African-American Muslims

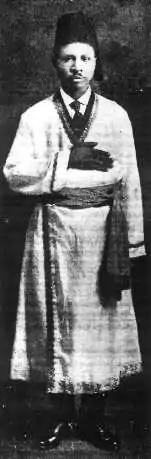
Noble Drew Ali of the Moorish Science Temple of America

The Moorish Science Temple of America (MSTA) is an American organization founded in 1913 by self-proclaimed prophet Noble Drew Ali. Born in 1886 in North Carolina, Ali claimed to be returning African-Americans to the creed and principles of their ancestral religion, Islam. The tradition is not, however, historically connected to mainstream Islam; instead, it emerged independently in the United States with inspiration from the Muslim tradition. Ali's teachings aligned with Sufi ideas regarding the higher self and the lower self; they also drew heavily from elements of Buddhism, Christianity, Gnosticism, and Taoism. The MSTA can be distinguished from mainstream Islam by its strongly African-American demography, by its emphasis on Iman, or creed, as opposed to mainstream Islam's Five Pillars, by its significant divergences from mainstream Islamic moral and ritual practice, and by its association with black nationalism. These distinctives make its classification as an Islamic denomination a matter of debate among both Muslims and scholars of religion.